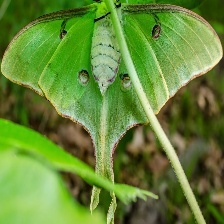
Species: LUNA MOTH